Willwerathia

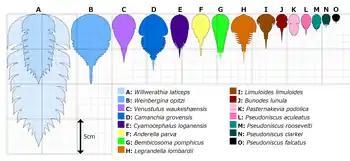
Size comparison of "Willwerathia" (A) and other synziphosurines.

As a synziphosurine, "Willwerathia" is unusually large and so far the largest known synziphosurine, with largest carapace measured about 90mm in width. Prosoma of "Willwerathia" covered by a vaulted carapace with pointed genal spines, recurved (M-shaped) ophthalmic ridges and pairs of dorsal nodes. Tergites of the opisthosoma are either incomplete or disarticulated in available fossil materials, making it difficult to reveal the original number of opisthosomal segments. The opisthosoma of "Willwerathia" most likely compose of 10 segments, each expressed by a tergite that bore a median dorsal spine and a pair of tergopleurae (lateral extensions). The opisthosoma subdivided into a wider, most likely 7-segmented preabdomen and a narrower, 3-segmented postabdomen. tergite of the first opisthosomal segment is reduced in length while the remaining segments possess well-developed tergites with lateral nodes and posteriorly curved tergopleurae. The final segment terminated with a short, teardrop-shaped telson.